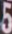
Number: 5